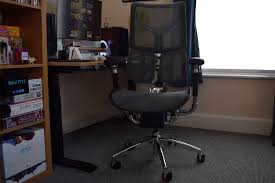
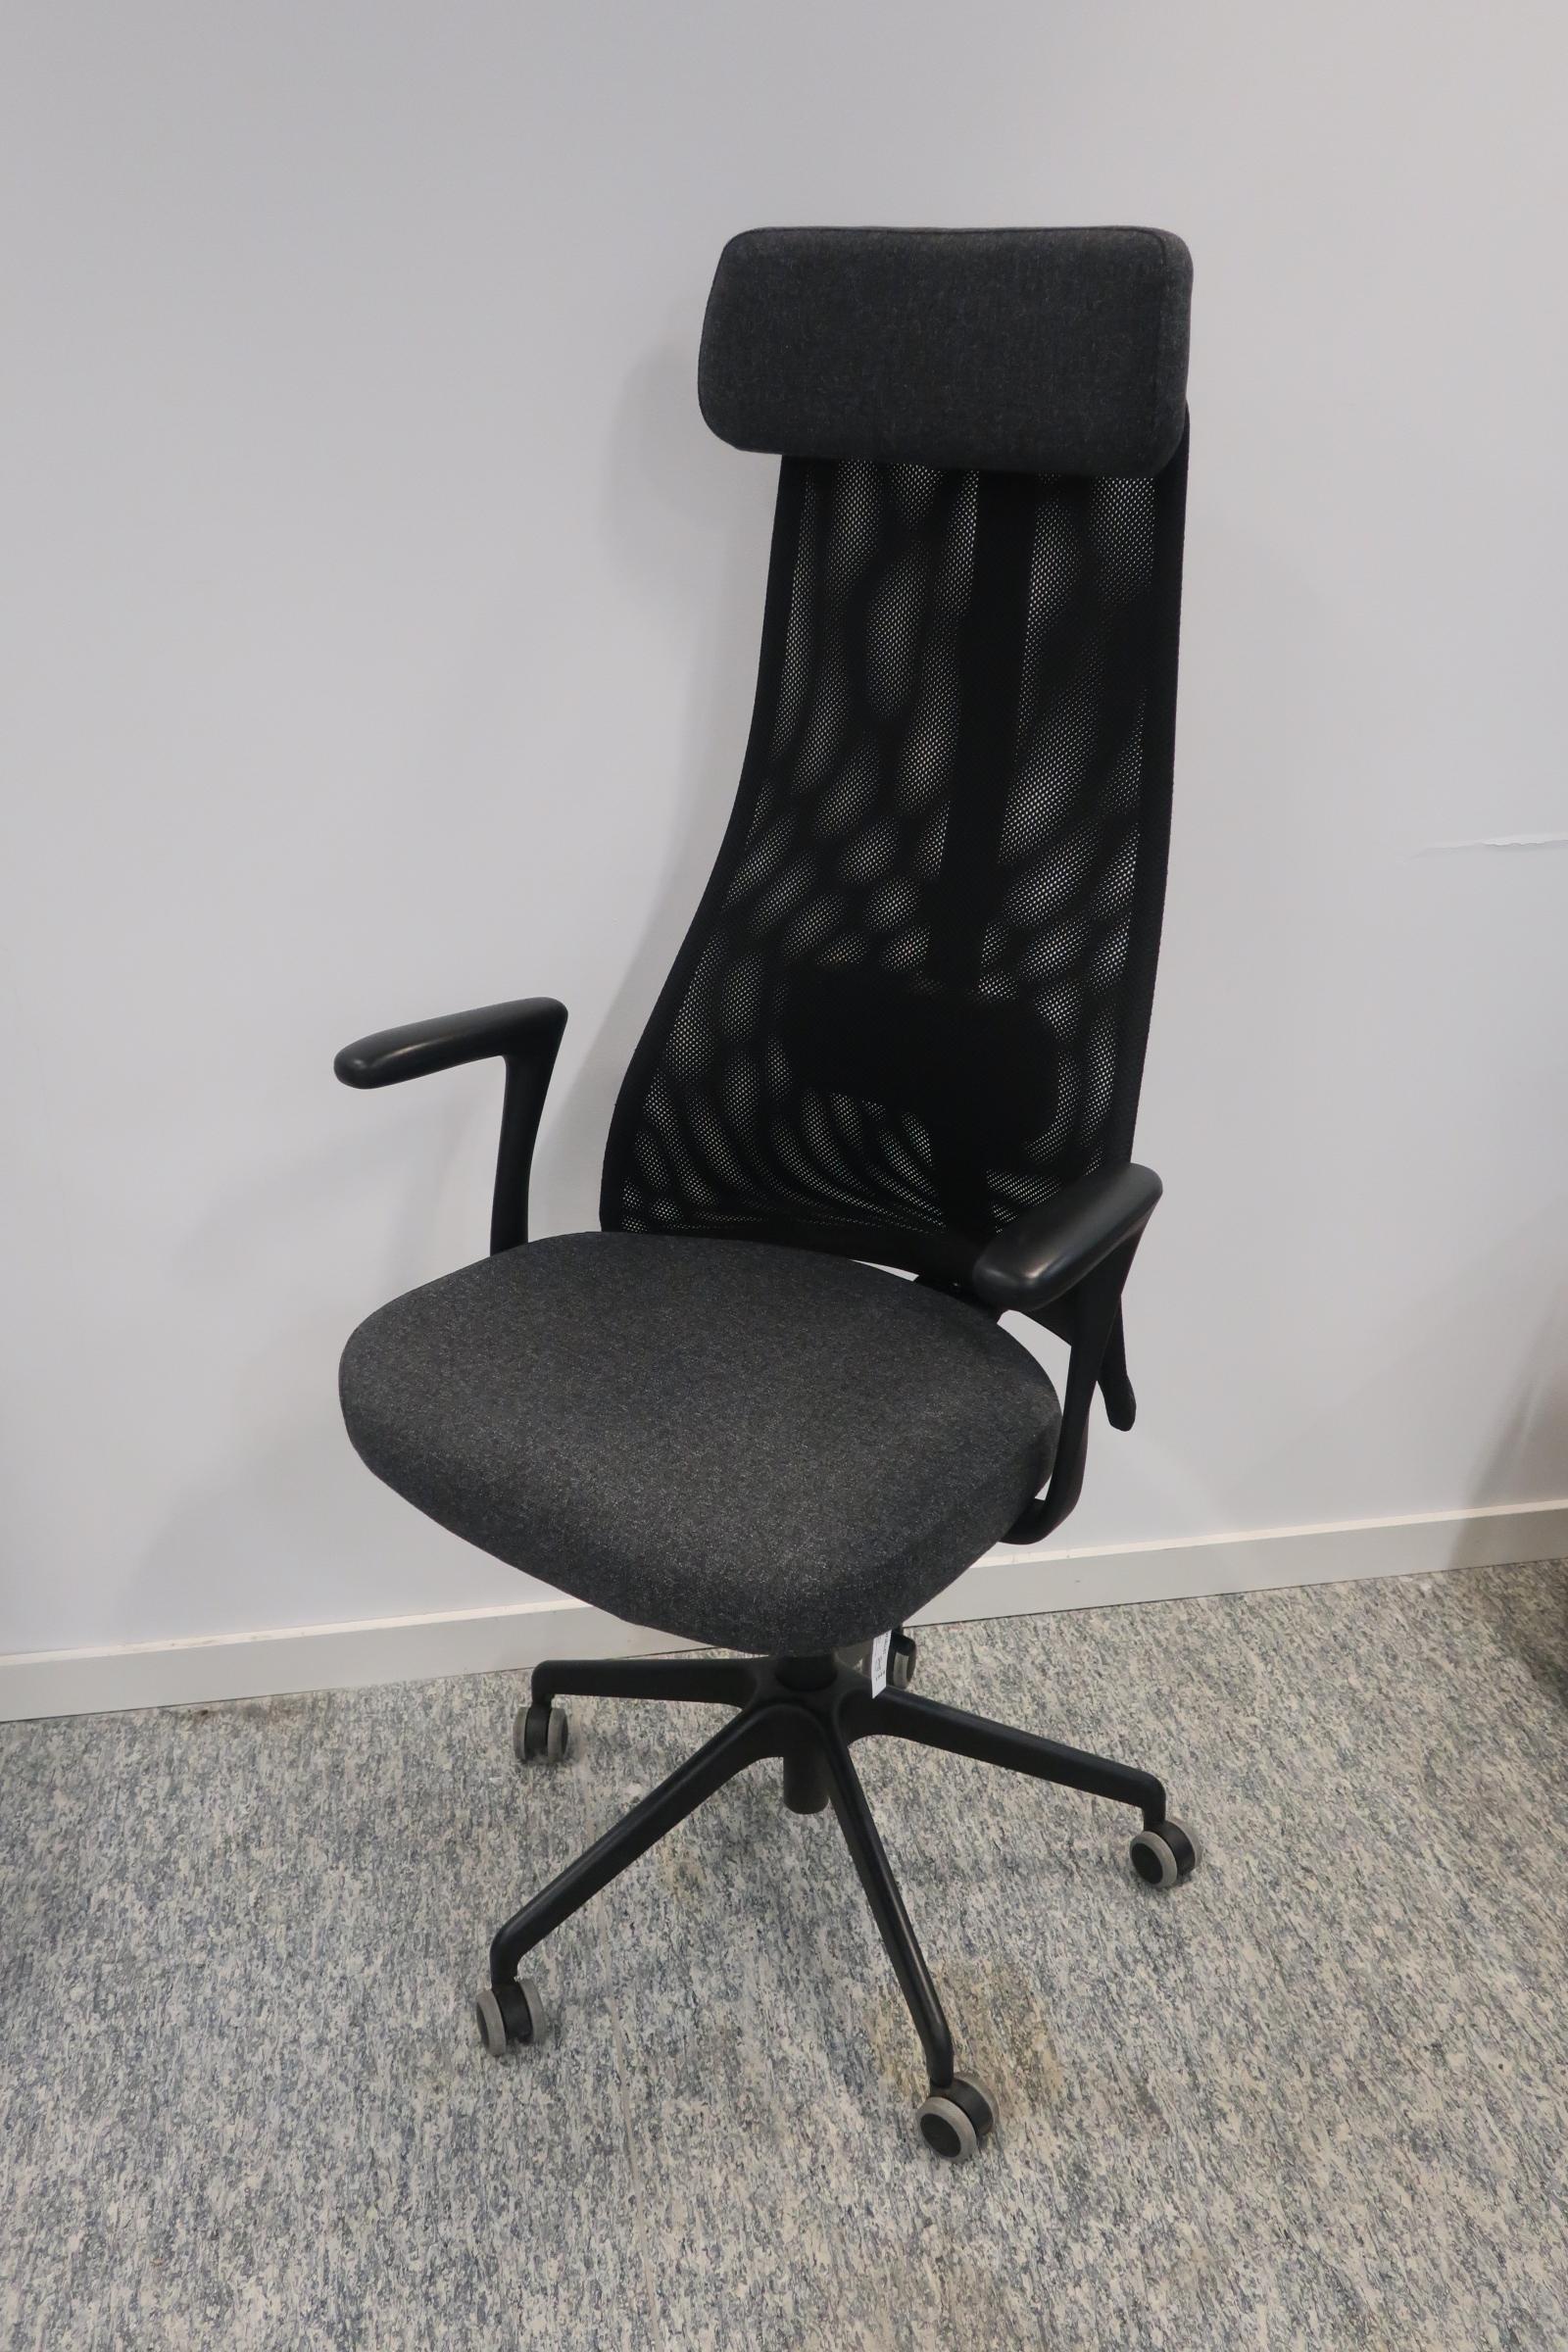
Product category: items_chair
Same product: no